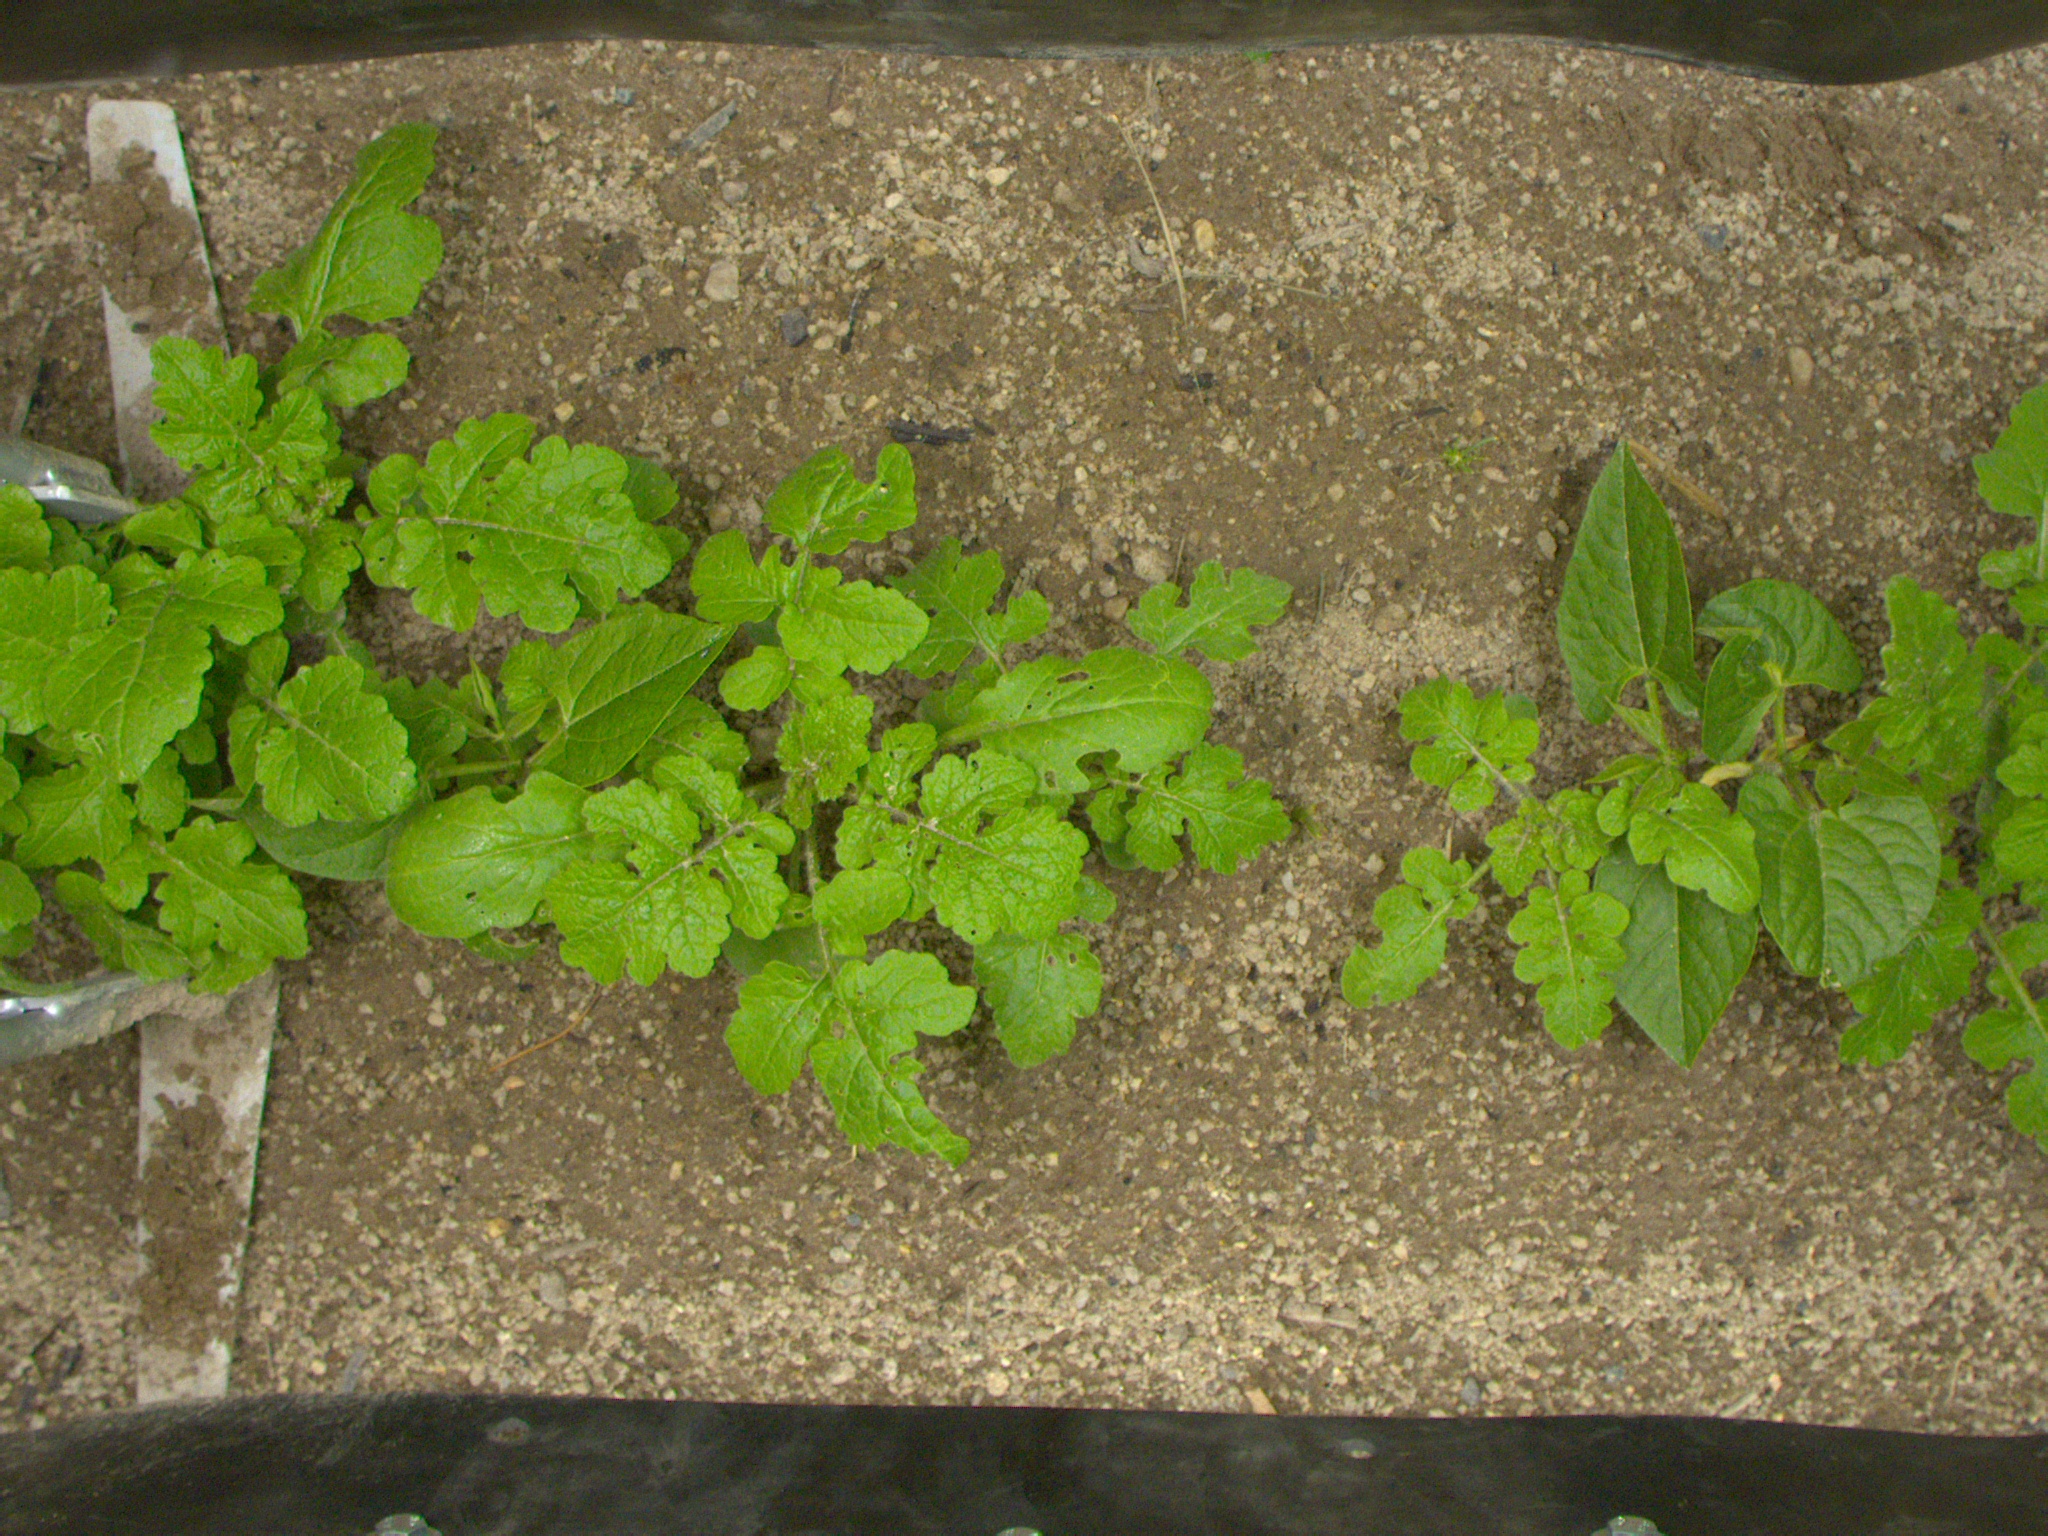
Crop: bean
Objects: bean, bean, bean, stem_bean, stem_bean, stem_bean